Korean Air Lines Flight 007

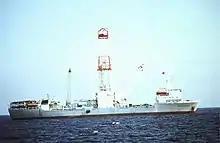
"Mikhail Merchink", lead Soviet vessel in simulated search

In 1992, Russian President Boris Yeltsin disclosed five top-secret memos dating from a few weeks after the downing of KAL 007 in 1983. The memos contained Soviet communications (from KGB Chief Viktor Chebrikov and Defense Minister Dmitriy Ustinov to General Secretary Yuri Andropov) that indicated that they knew the location of KAL 007's wreckage while they were simulating a search and harassing the American Navy; they had found the sought-after cockpit voice recorder on October 20, 1983 (50 days after the incident), and chose to keep this knowledge secret because the tapes did not unequivocally support their firmly held view that KAL 007's flight to Soviet territory was a deliberately planned intelligence mission.